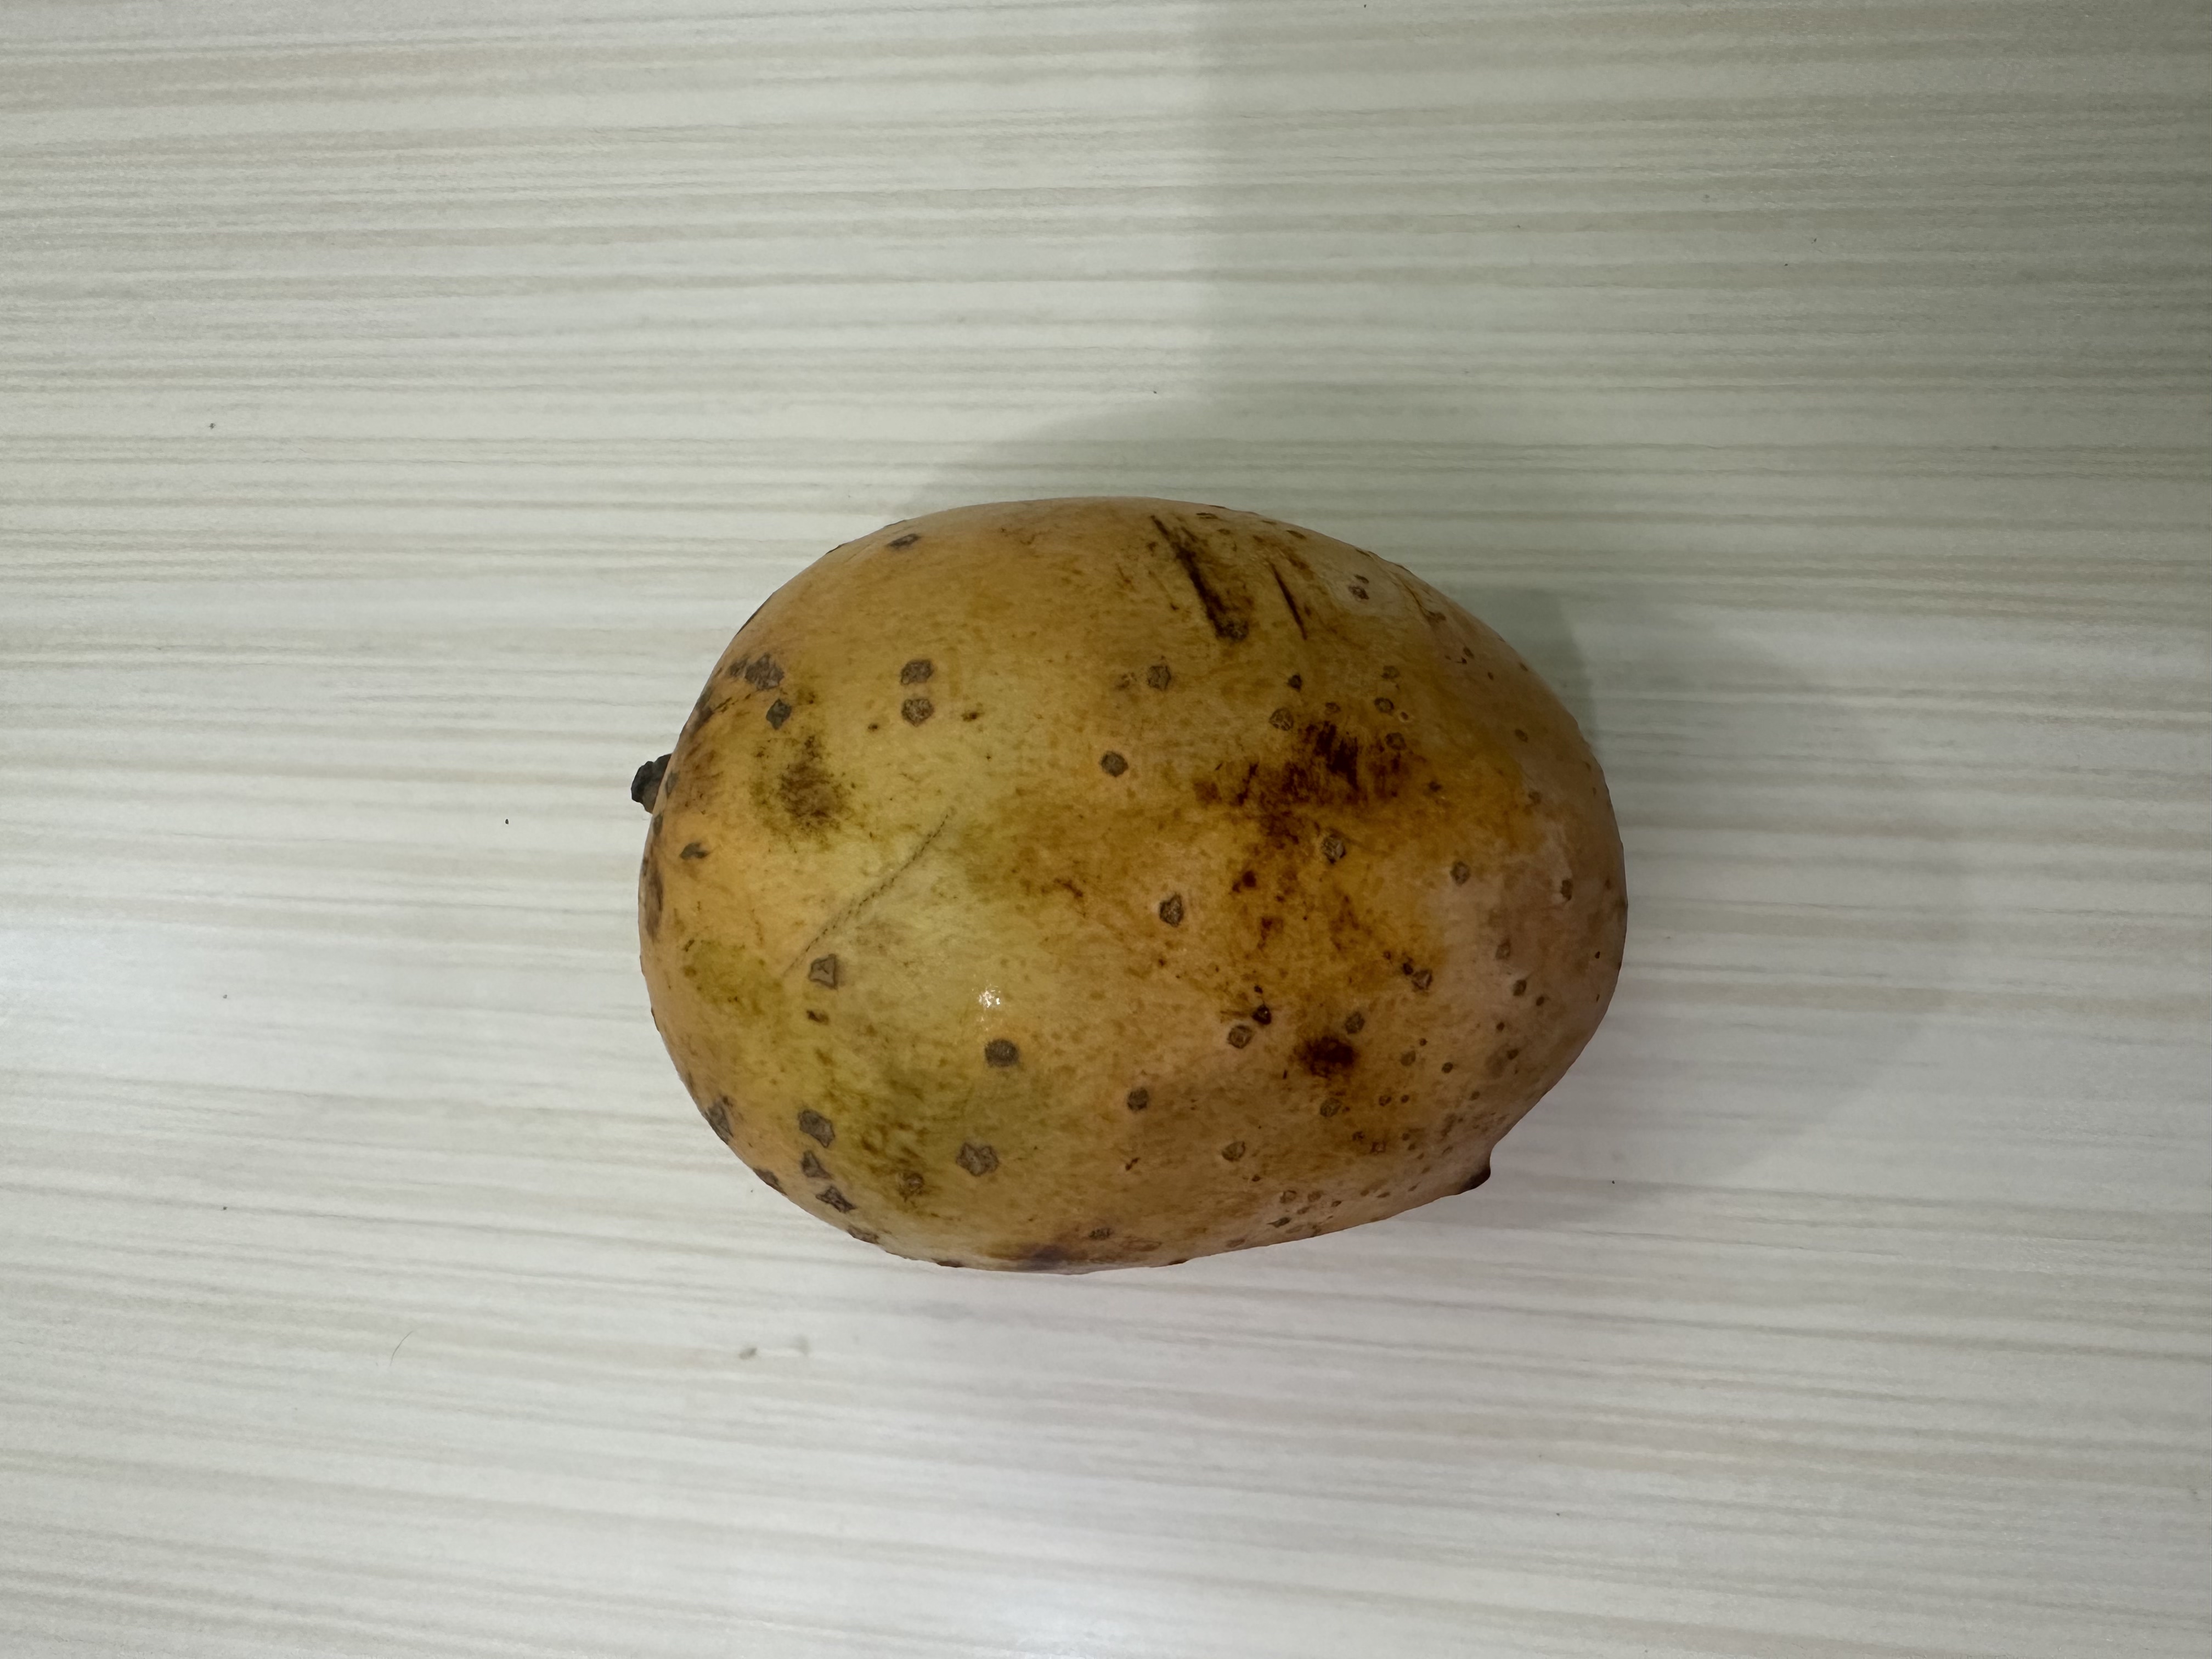
Mango variety: Langra